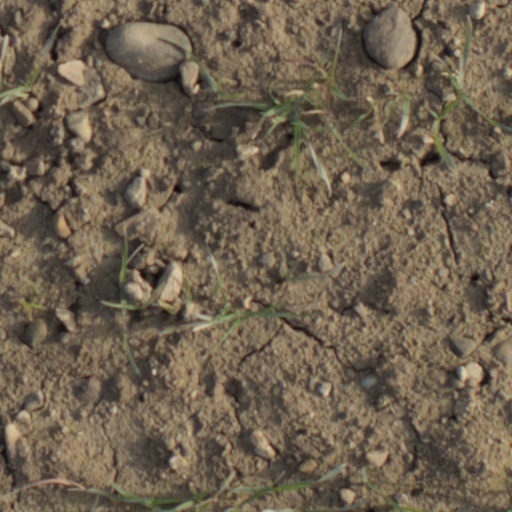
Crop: wheat